German auxiliary cruiser Atlantis

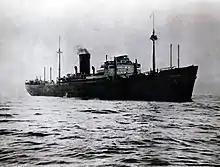
"Atlantis" disguised as "Tamesis", 1940.

In 1939, she became the command of "Kapitän" Bernhard Rogge. Commissioned in mid-December, she was the first of nine or ten merchant ships armed by Nazi Germany for the purposes of seeking out and engaging enemy cargo vessels. "Atlantis" was delayed by ice until 31 March 1940, when the former battleship was sent to act as an icebreaker, clearing the way for "Atlantis", "Orion", and "Widder".. Weather information was supplied to "Atlantis" by the weather ships , and .